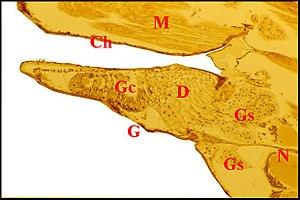
Coupe parasagittale du prosoma de Leptoneta microphtalma mâle montrant les glandes ""salivaires"" ""classiques"" et les glandes ""sexuelles""."
Les glandes gnathocoxales, qualifiées aussi de glandes salivaires, sont des organes sécréteurs péri-buccaux situés dans les gnathocoxae ou lames maxillaires des Araignées. Elles présentent fréquemment un dimorphisme sexuel remarquable découvert par A. Lopez chez Araniella cucurbitina au début des années 70 et retrouvé ultérieurement par cet auteur qui le décrivit dans divers autres groupes systématiques.